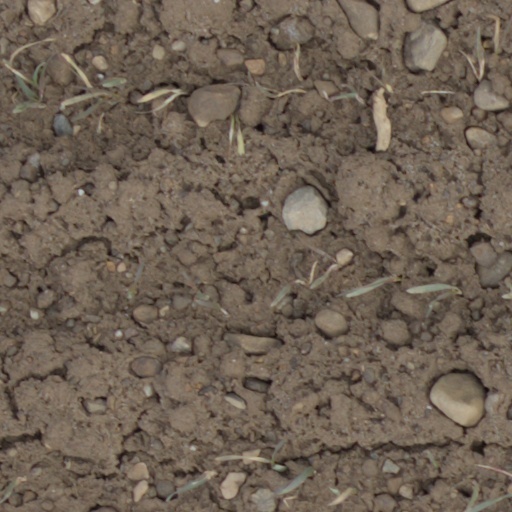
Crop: wheat